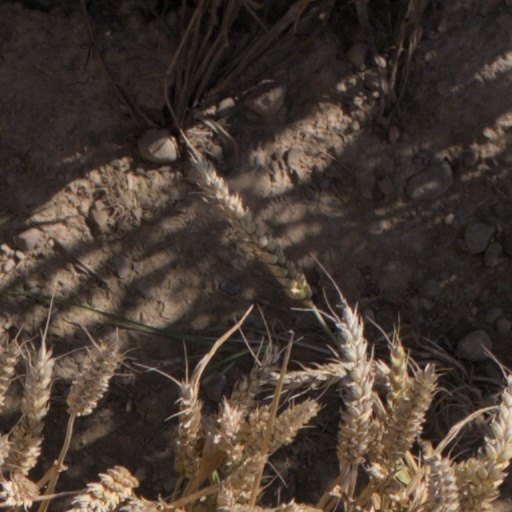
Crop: wheat